Ek Vivah Aisa Bhi (TV series)

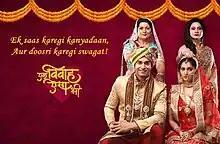

Ek Vivah Aisa Bhi is an Indian Hindi romance television series, which premiered on 6 February 2017 on &TV. The series is produced by The House of Originals of Nivedita Basu. The show was replaced by "Half Marriage" after the last episode aired on 22 September 2017.